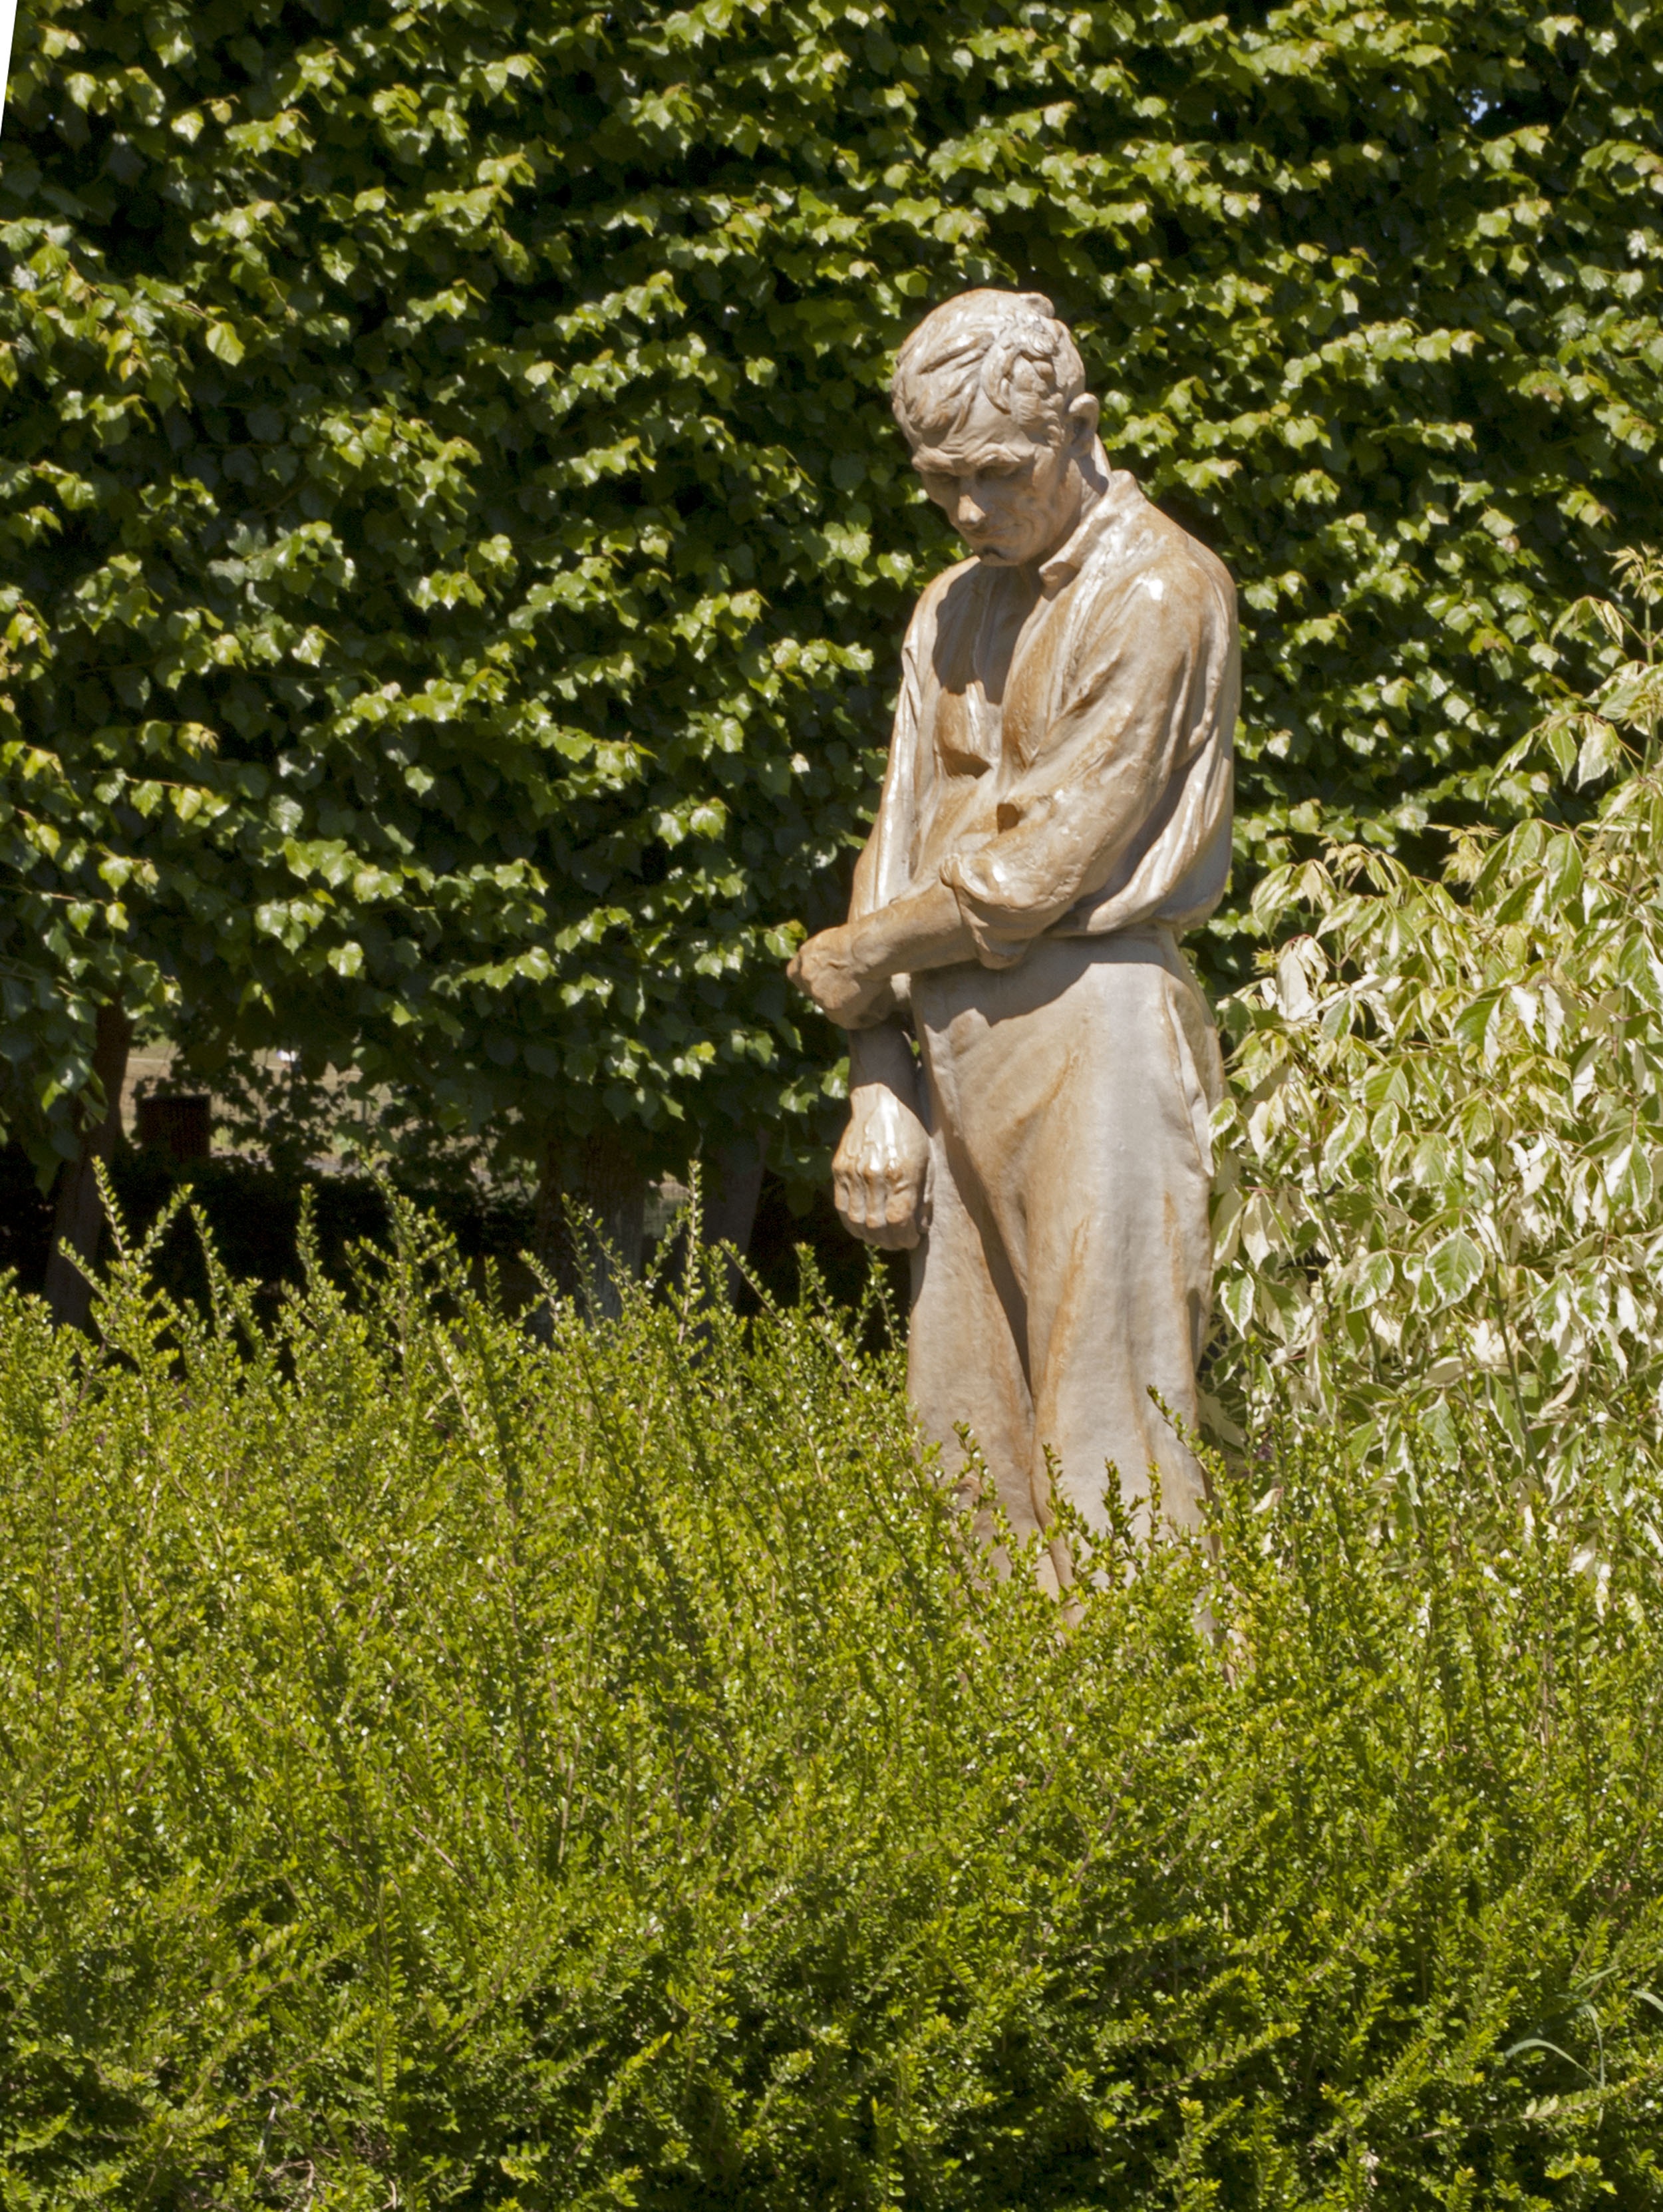
man, grass, lawn, meadow, monument, statue, agriculture, sculpture, courage, reaper, bourges